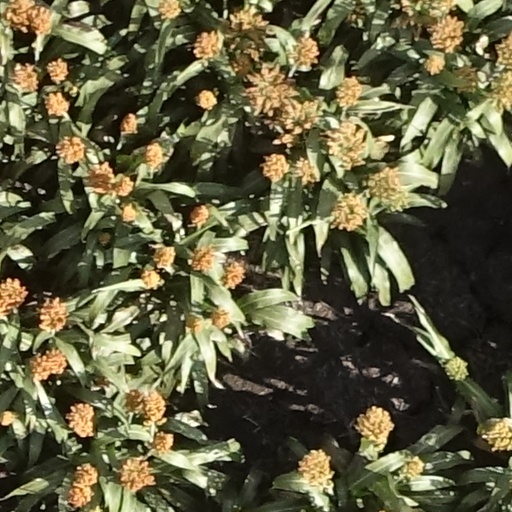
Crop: sorghum